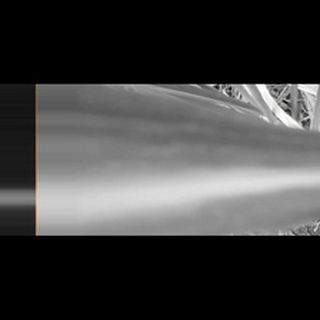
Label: sugarcane_yellow_leaf_disease